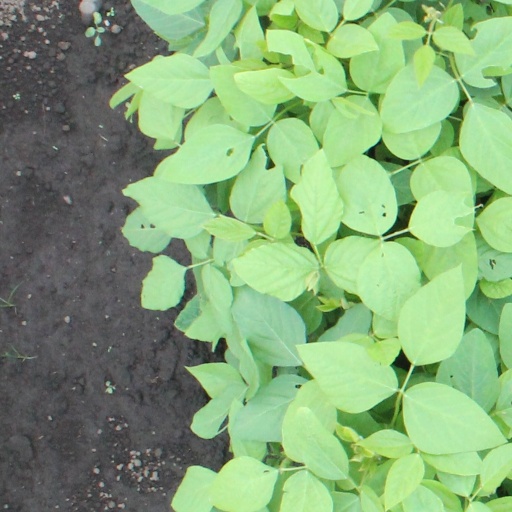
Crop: soybean